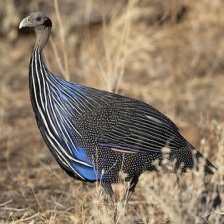
Species: VULTURINE GUINEAFOWL
Scientific name: ACRYLLIUM VULTURINUM